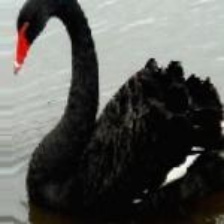
Species: BLACK SWAN
Scientific name: CYGNUS ATRATUS
ImageNet parent category: black_swan